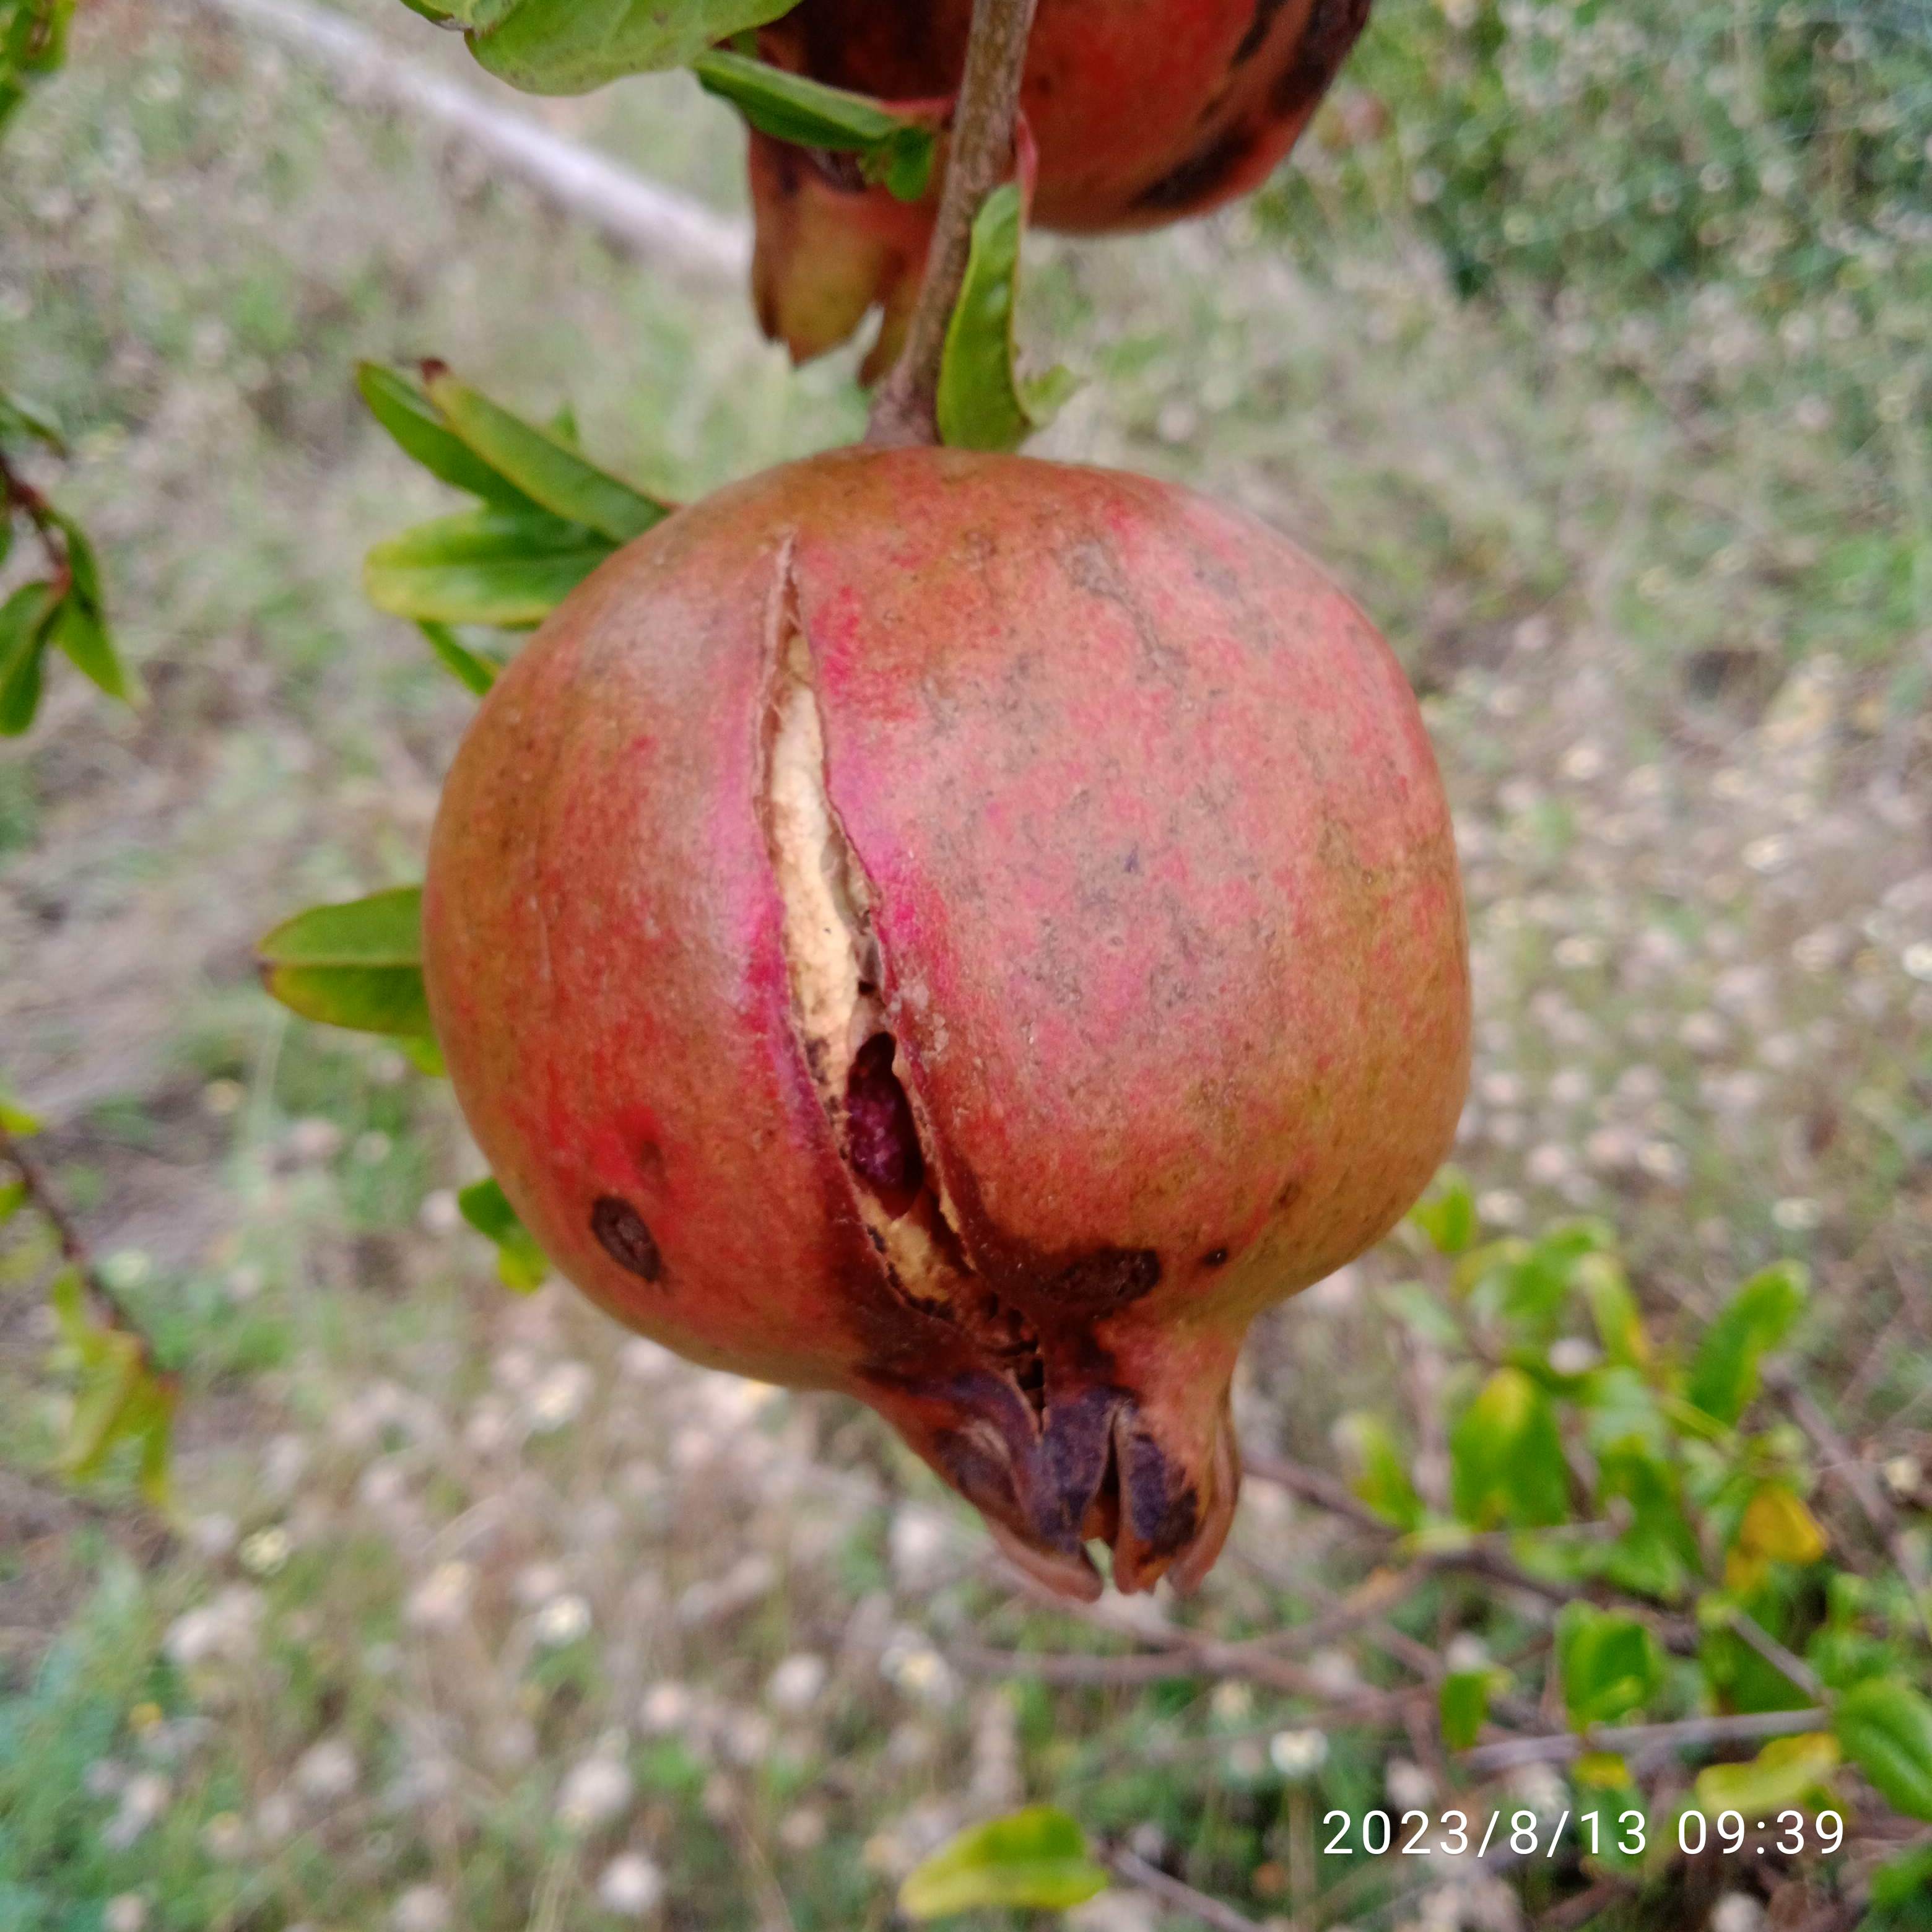
Label: Bacterial_Blight